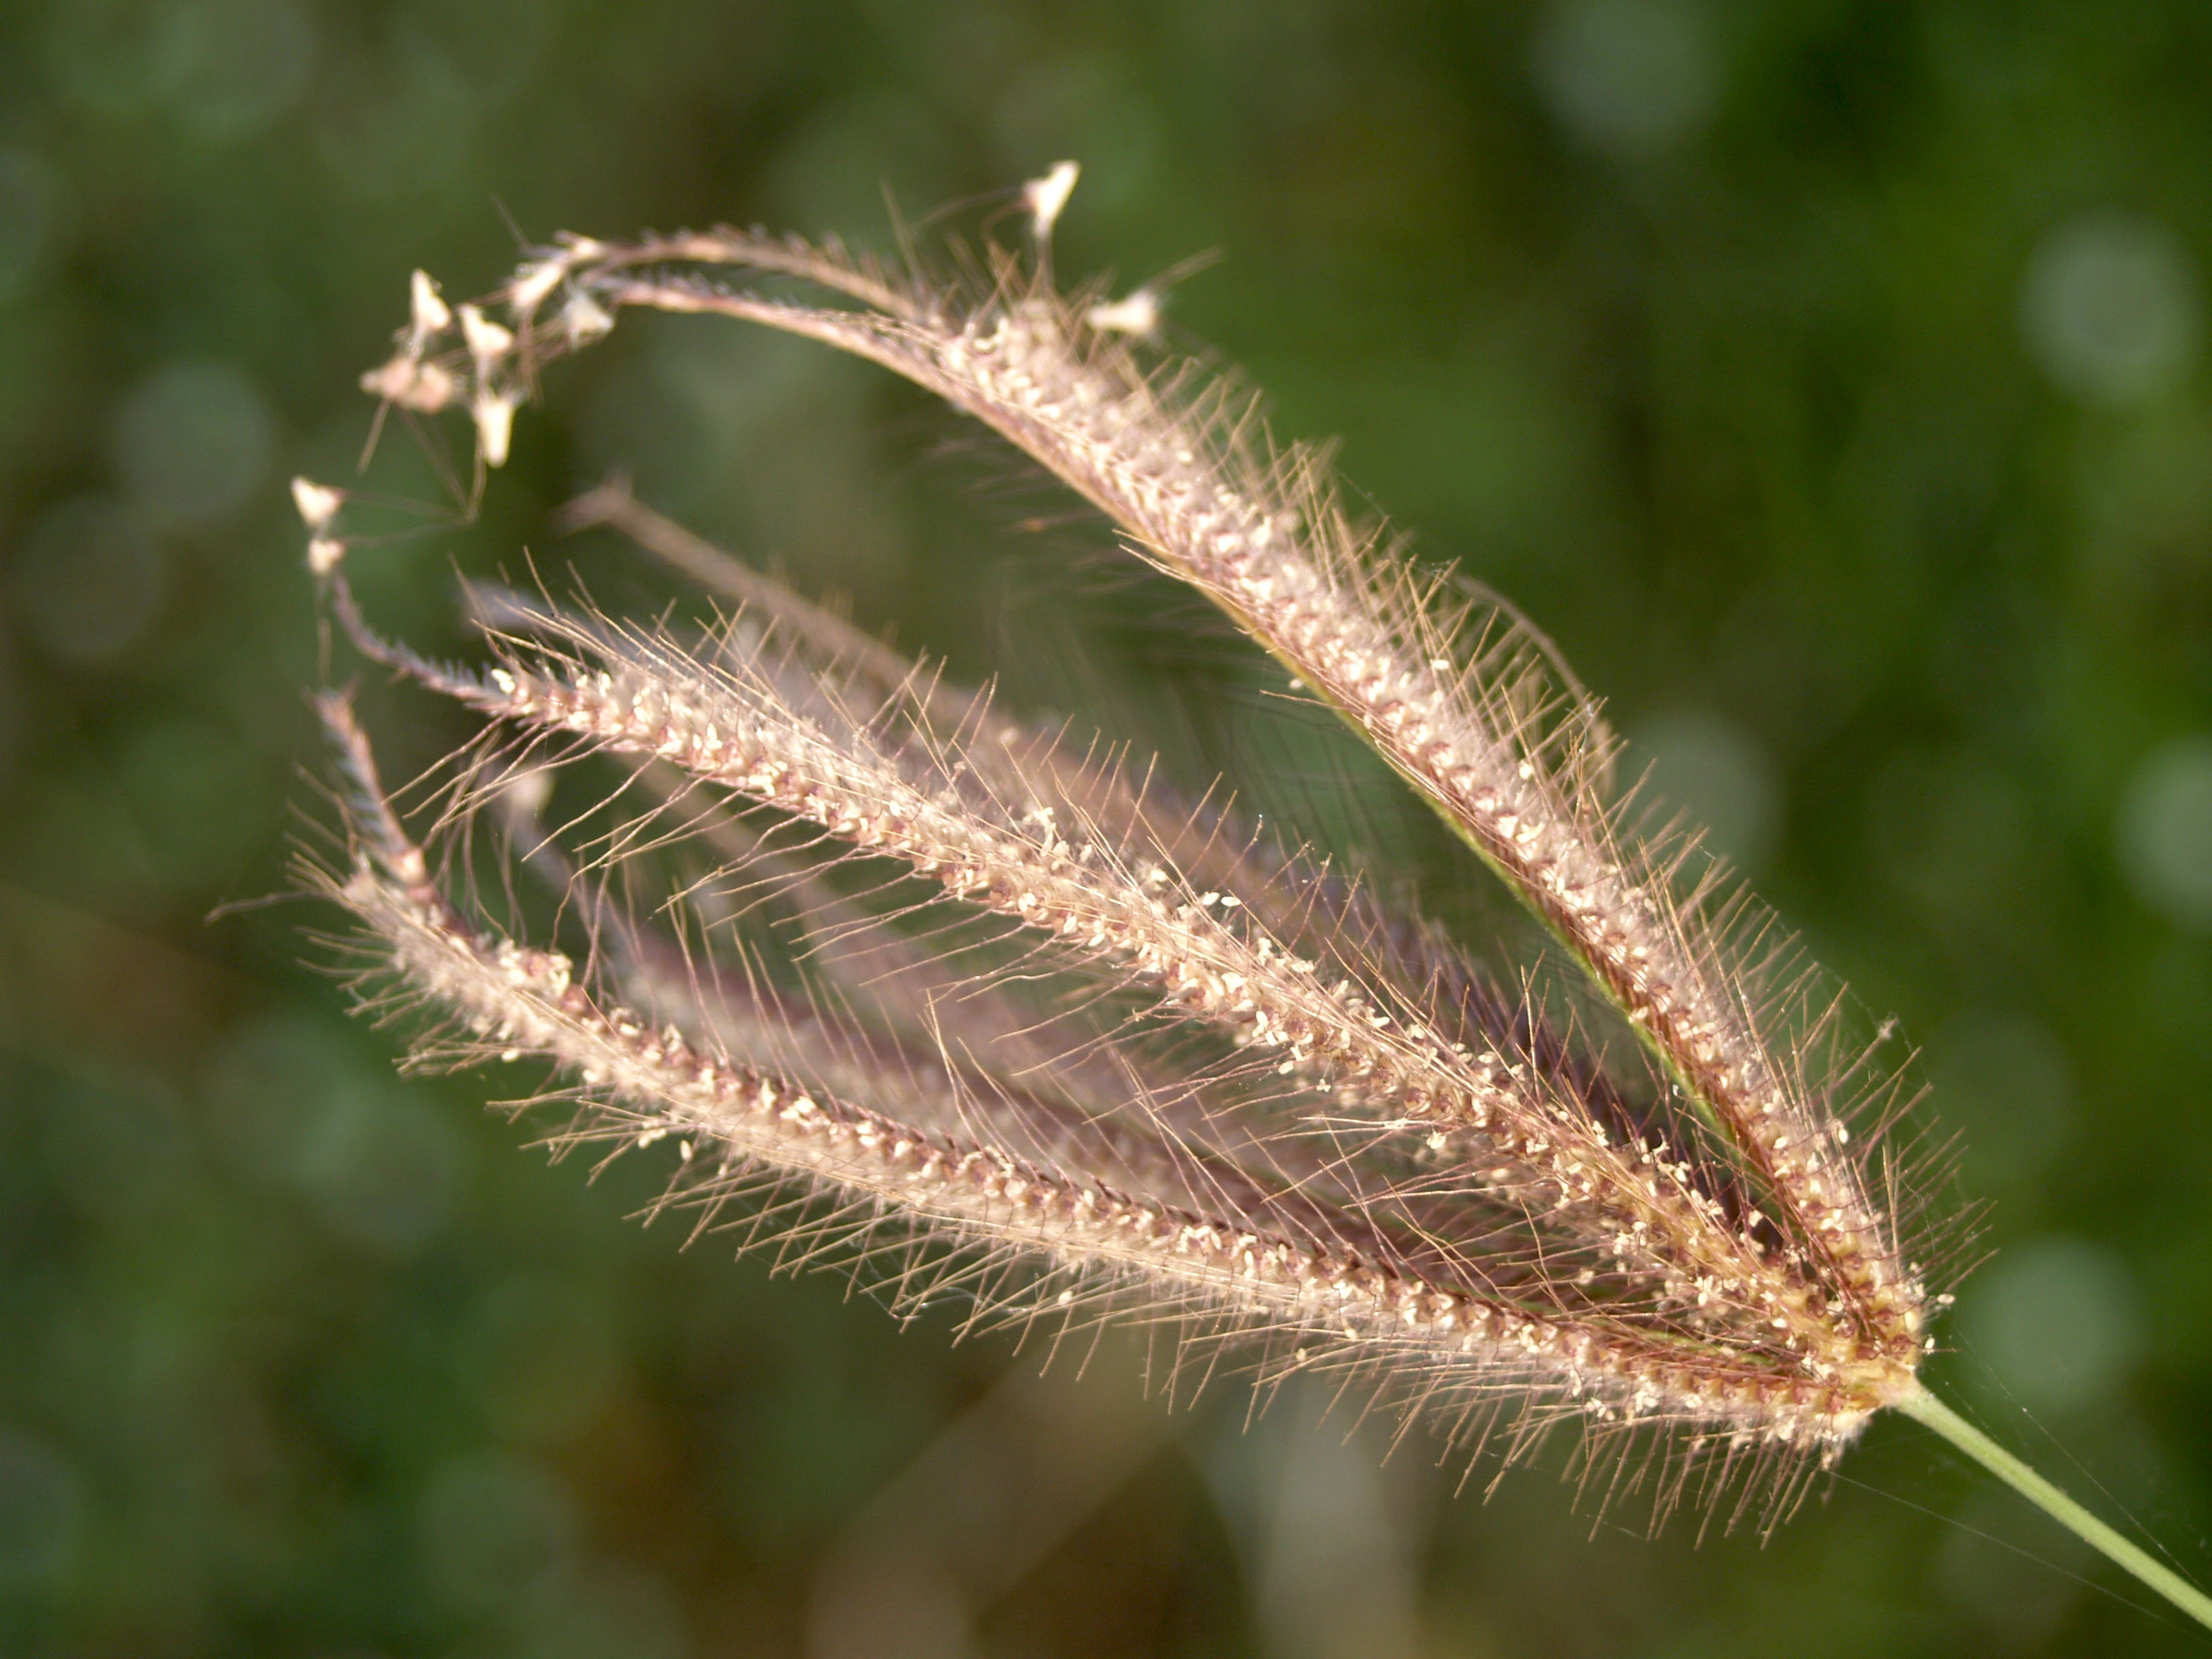
nature, grass, branch, group, plant, stem, leaf, flower, petal, frost, isolated, floral, dry, wild, bouquet, decoration, spring, collection, macro, autumn, botany, yellow, garden, pink, flora, season, fauna, twig, clover, close up, flat, still, image, detail, ornamental, pressed, macro photography, white background, flowering plant, grass family, plant stem, land plant, thorns spines and prickles